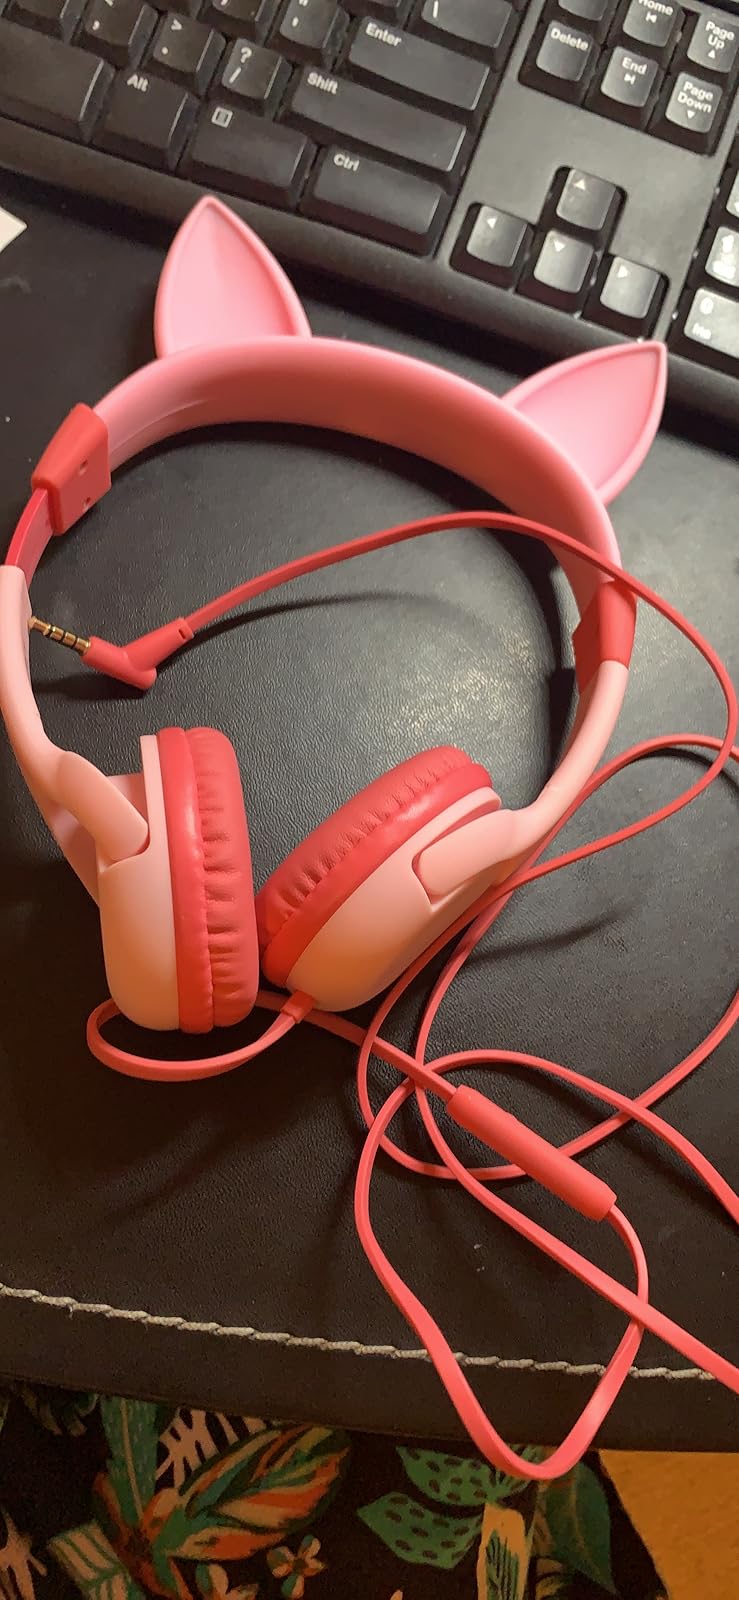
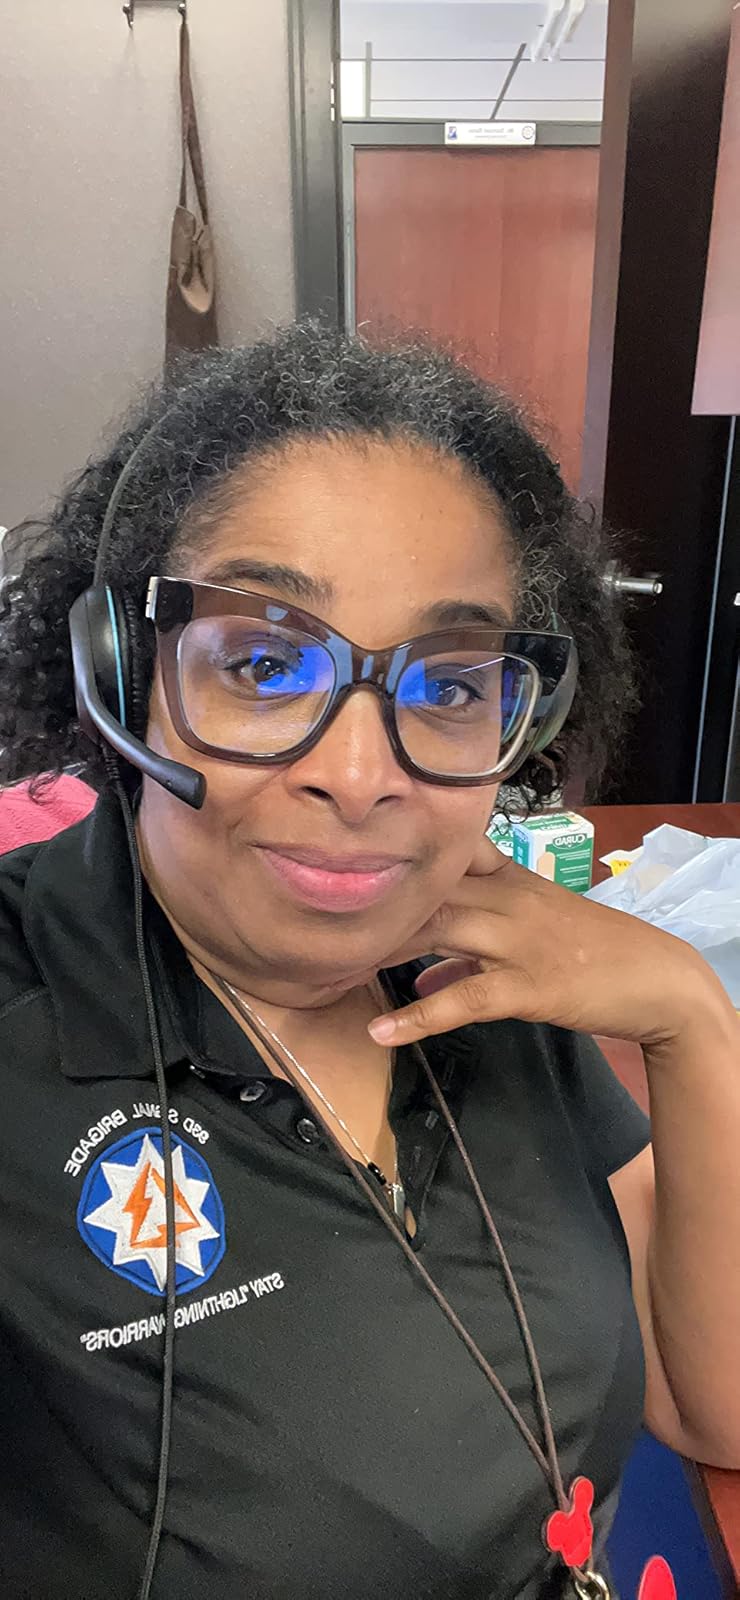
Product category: headphones
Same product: no